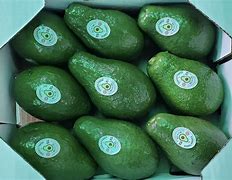
Label: Avocado